Nipple reconstruction surgery

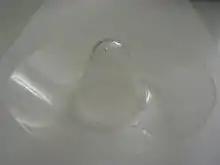
A silicon nipple shield, also known as a nipple guard. Image by <a href="https%3A//commons.wikimedia.org/w/index.php%3Ftitle%3DUser%3AHarmid%26amp%3Baction%3Dedit%26amp%3Bredlink%3D1">Harmid

Postoperative care is relatively short as dressing is typically maintained for 2 weeks. Some common dressings include covering the area of operation with antibiotic cream, petroleum jelly dressing, stacking gauze, and nipple guards. In addition to protection of the reconstructed nipple, analgesic painkillers are prescribed other than some flap reconstruction cases where sensation has yet to be restored. 2 weeks post-operation, sutures can be removed which may result in a longer a pointier nipple projection for 1 month when the elongated c-flap is used for reconstruction. As recovery is quite quick, patients’ regular routines are not disrupted unless complications occur.